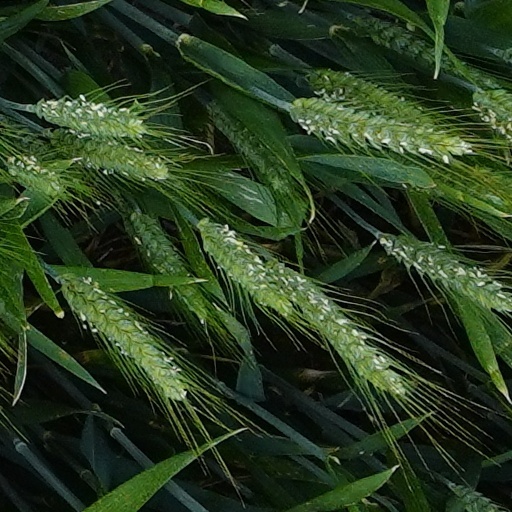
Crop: wheat